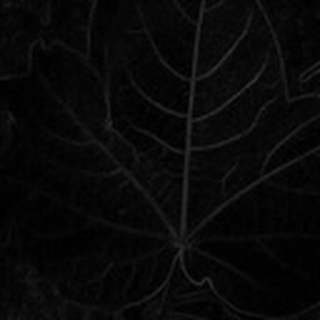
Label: healthy_cotton